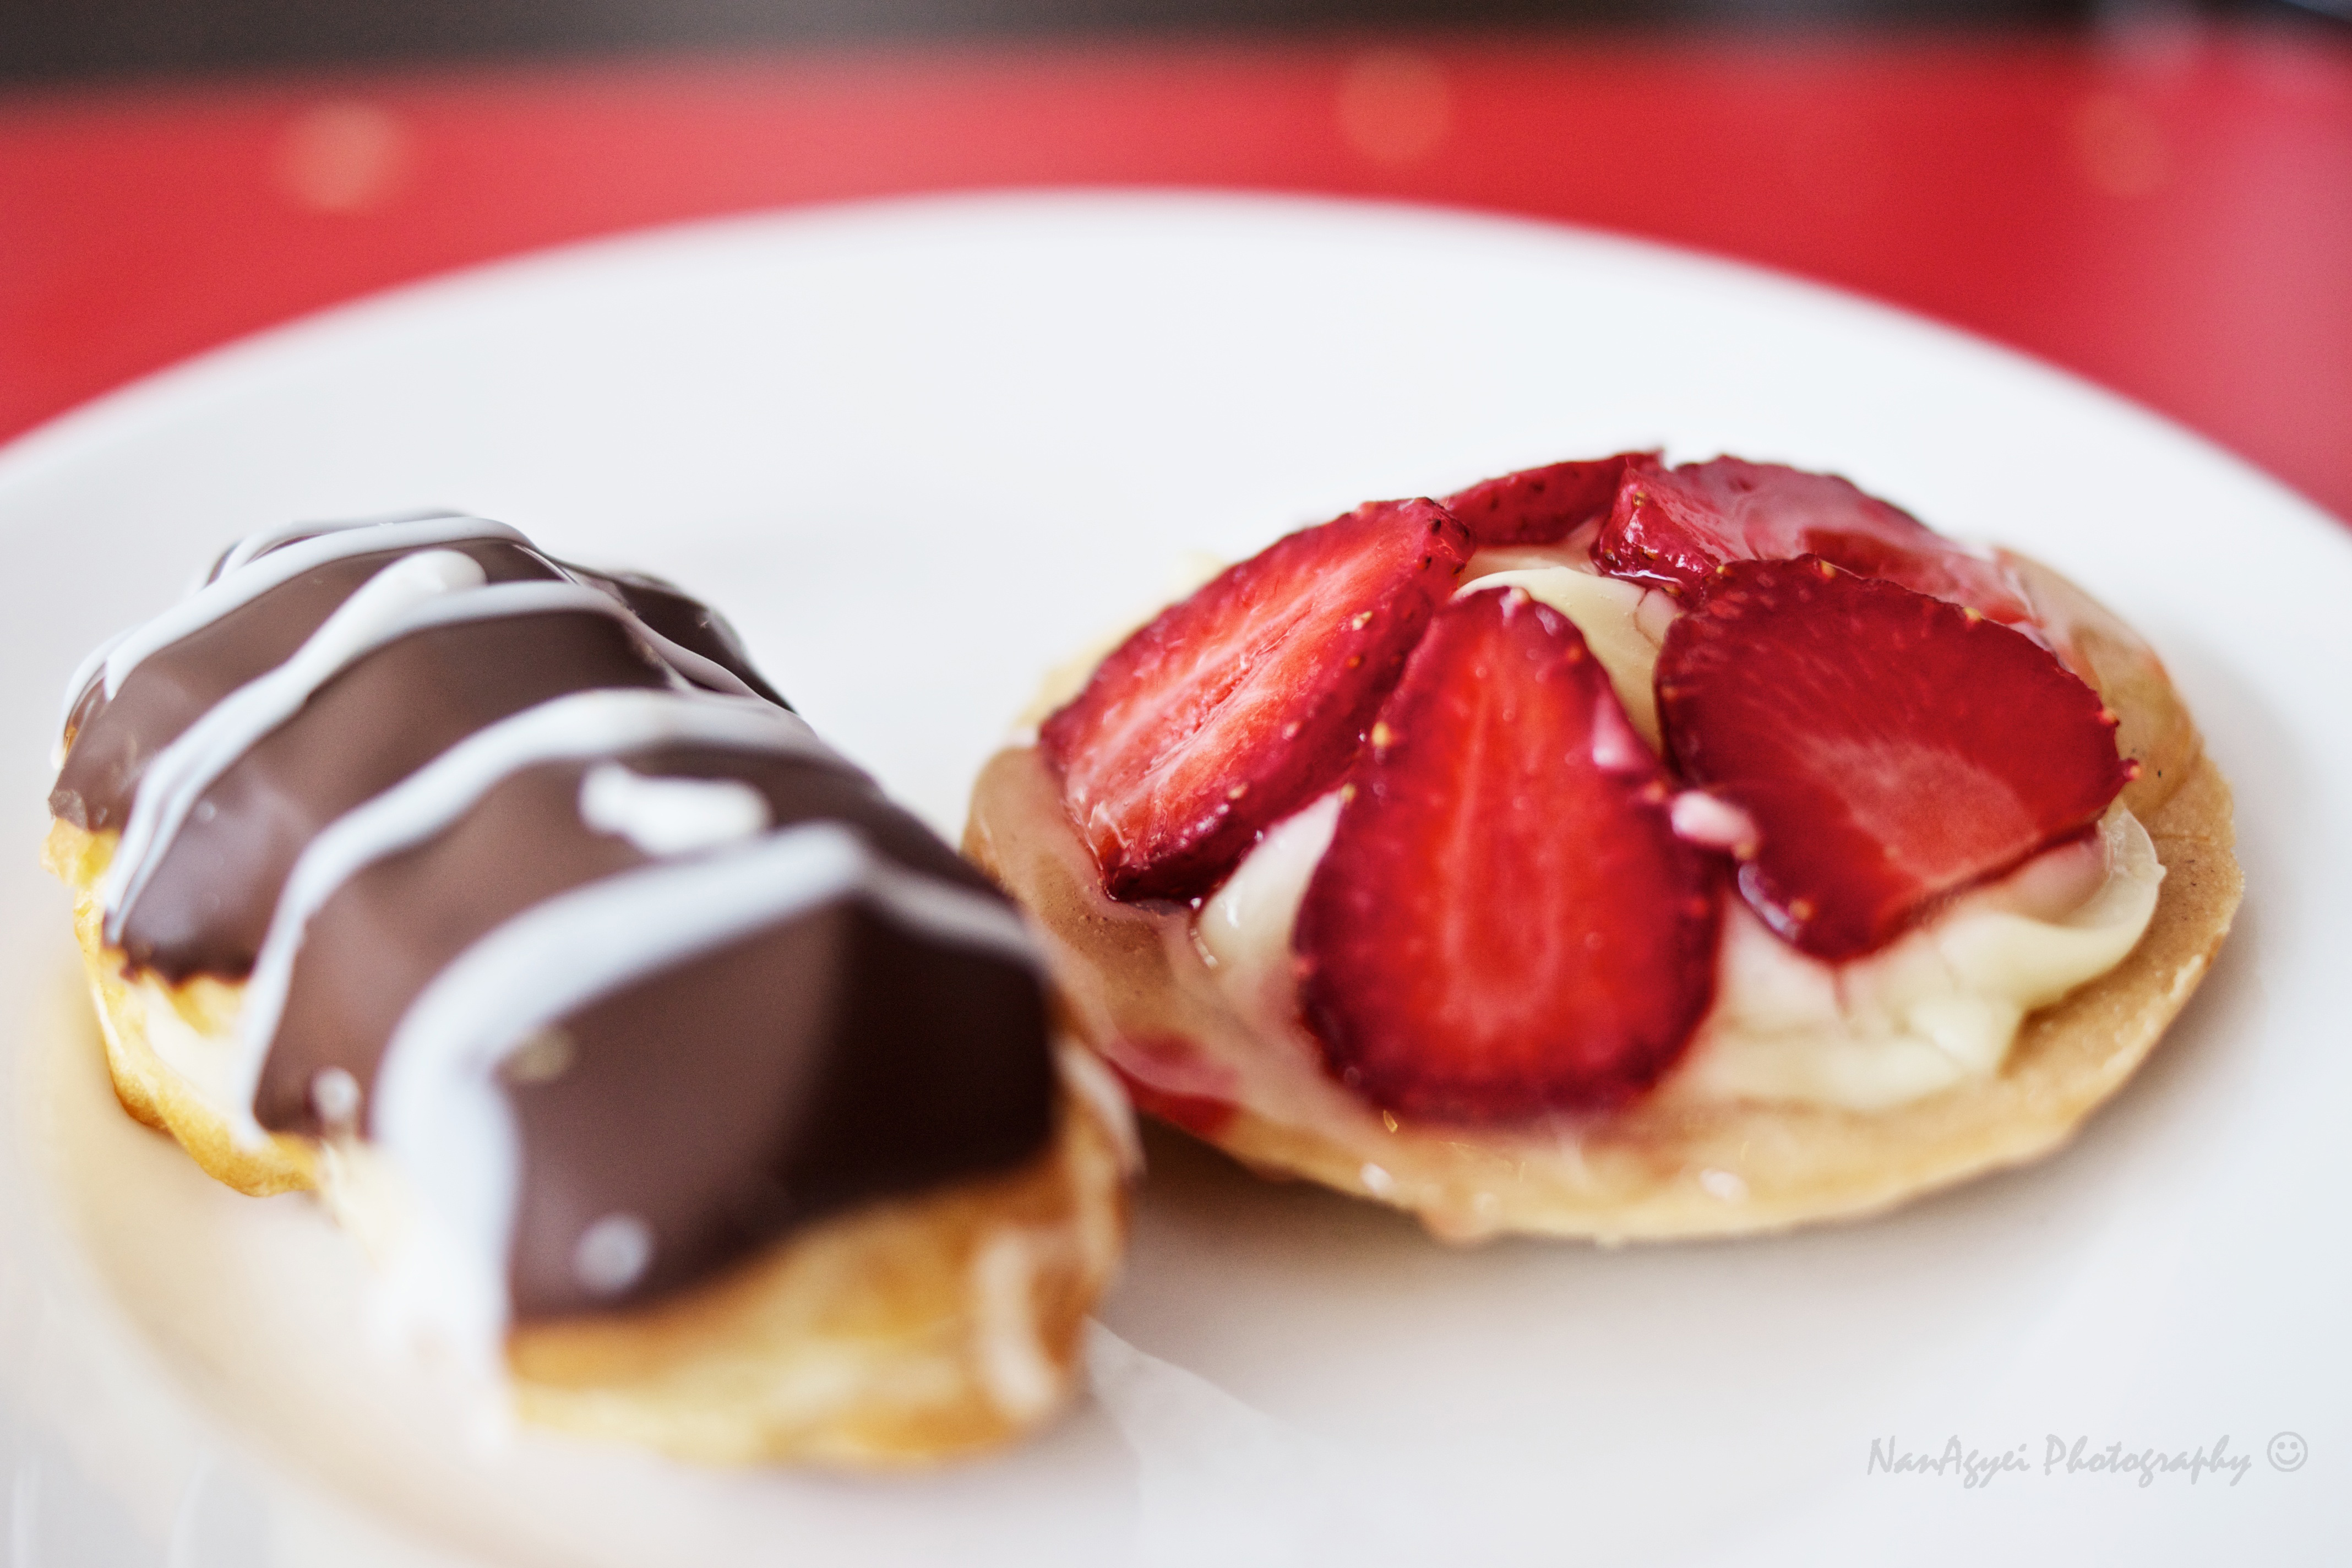
sweet, dish, meal, food, produce, breakfast, dessert, cuisine, temptation, strawberry, pancake, colors, stilllife, 35mm, muted, sony, a700, paintthemoon, choc, holidayvillage, 2152, letsdo52, mutedtemptation, pavlova, belgian waffle